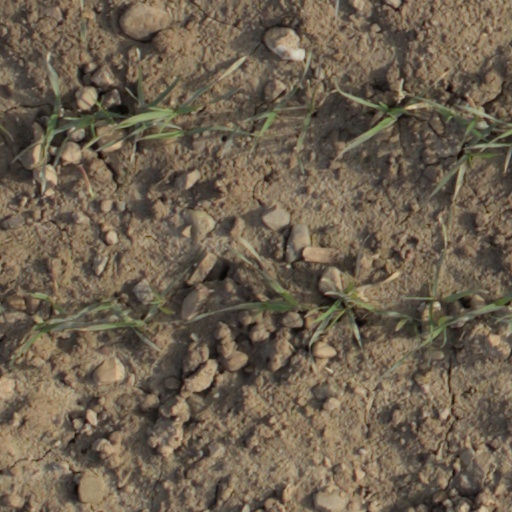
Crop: wheat